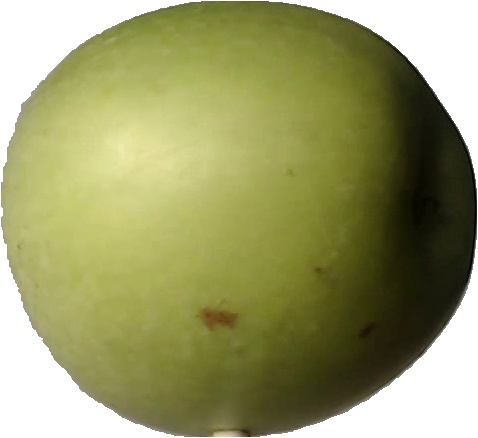
Label: apple_granny_smith_1